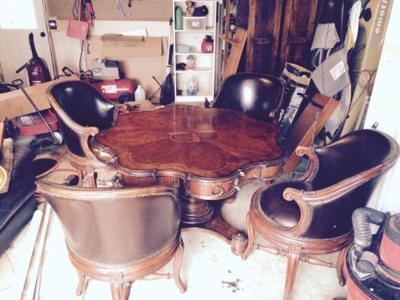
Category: chair